Carl-Schurz-Haus Freiburg

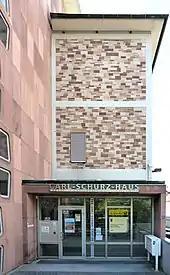
Entrance to the Carl-Schurz-Haus Freiburg

The Carl-Schurz-Haus, a German-American Institute, was founded in 1952 as Amerika-Haus (engl.: America-House) in Freiburg im Breisgau, Germany. It has operated since the 1960s as a binational cultural center. It annually offers about 250 events (speeches, exhibitions, workshops and readings) on transatlantic topics, at which those interested in societal exchange can engage in conversations with German and American experts and artists. In addition to offering concerts and English film series, the institute houses an American library with more than 20,000 titles as well as a student advisory service for German pupils interested in extended stays in the U.S. Carl-Schurz-Haus also organizes a diverse range of English courses, taught by native English speakers, for children, teenagers, and adults. Several organizations utilize Carl-Schurz-Haus as a meeting place, including the Freiburg-Madison-Gesellschaft, an association that supports relationships with Freiburg's sister city Madison in the U.S.; the German American Business Community in Baden; a quilting club; the writing workshop Freiburg Writers’ Group; and a square dancing club called Dreisam Swingers. At the end of 2016, members of the institute totaled about 1,660 people. Friederike Schulte has been the director of Carl-Schurz-Haus since 2010, while the chairman of the board is currently attorney-at-law Gerhard Manz.